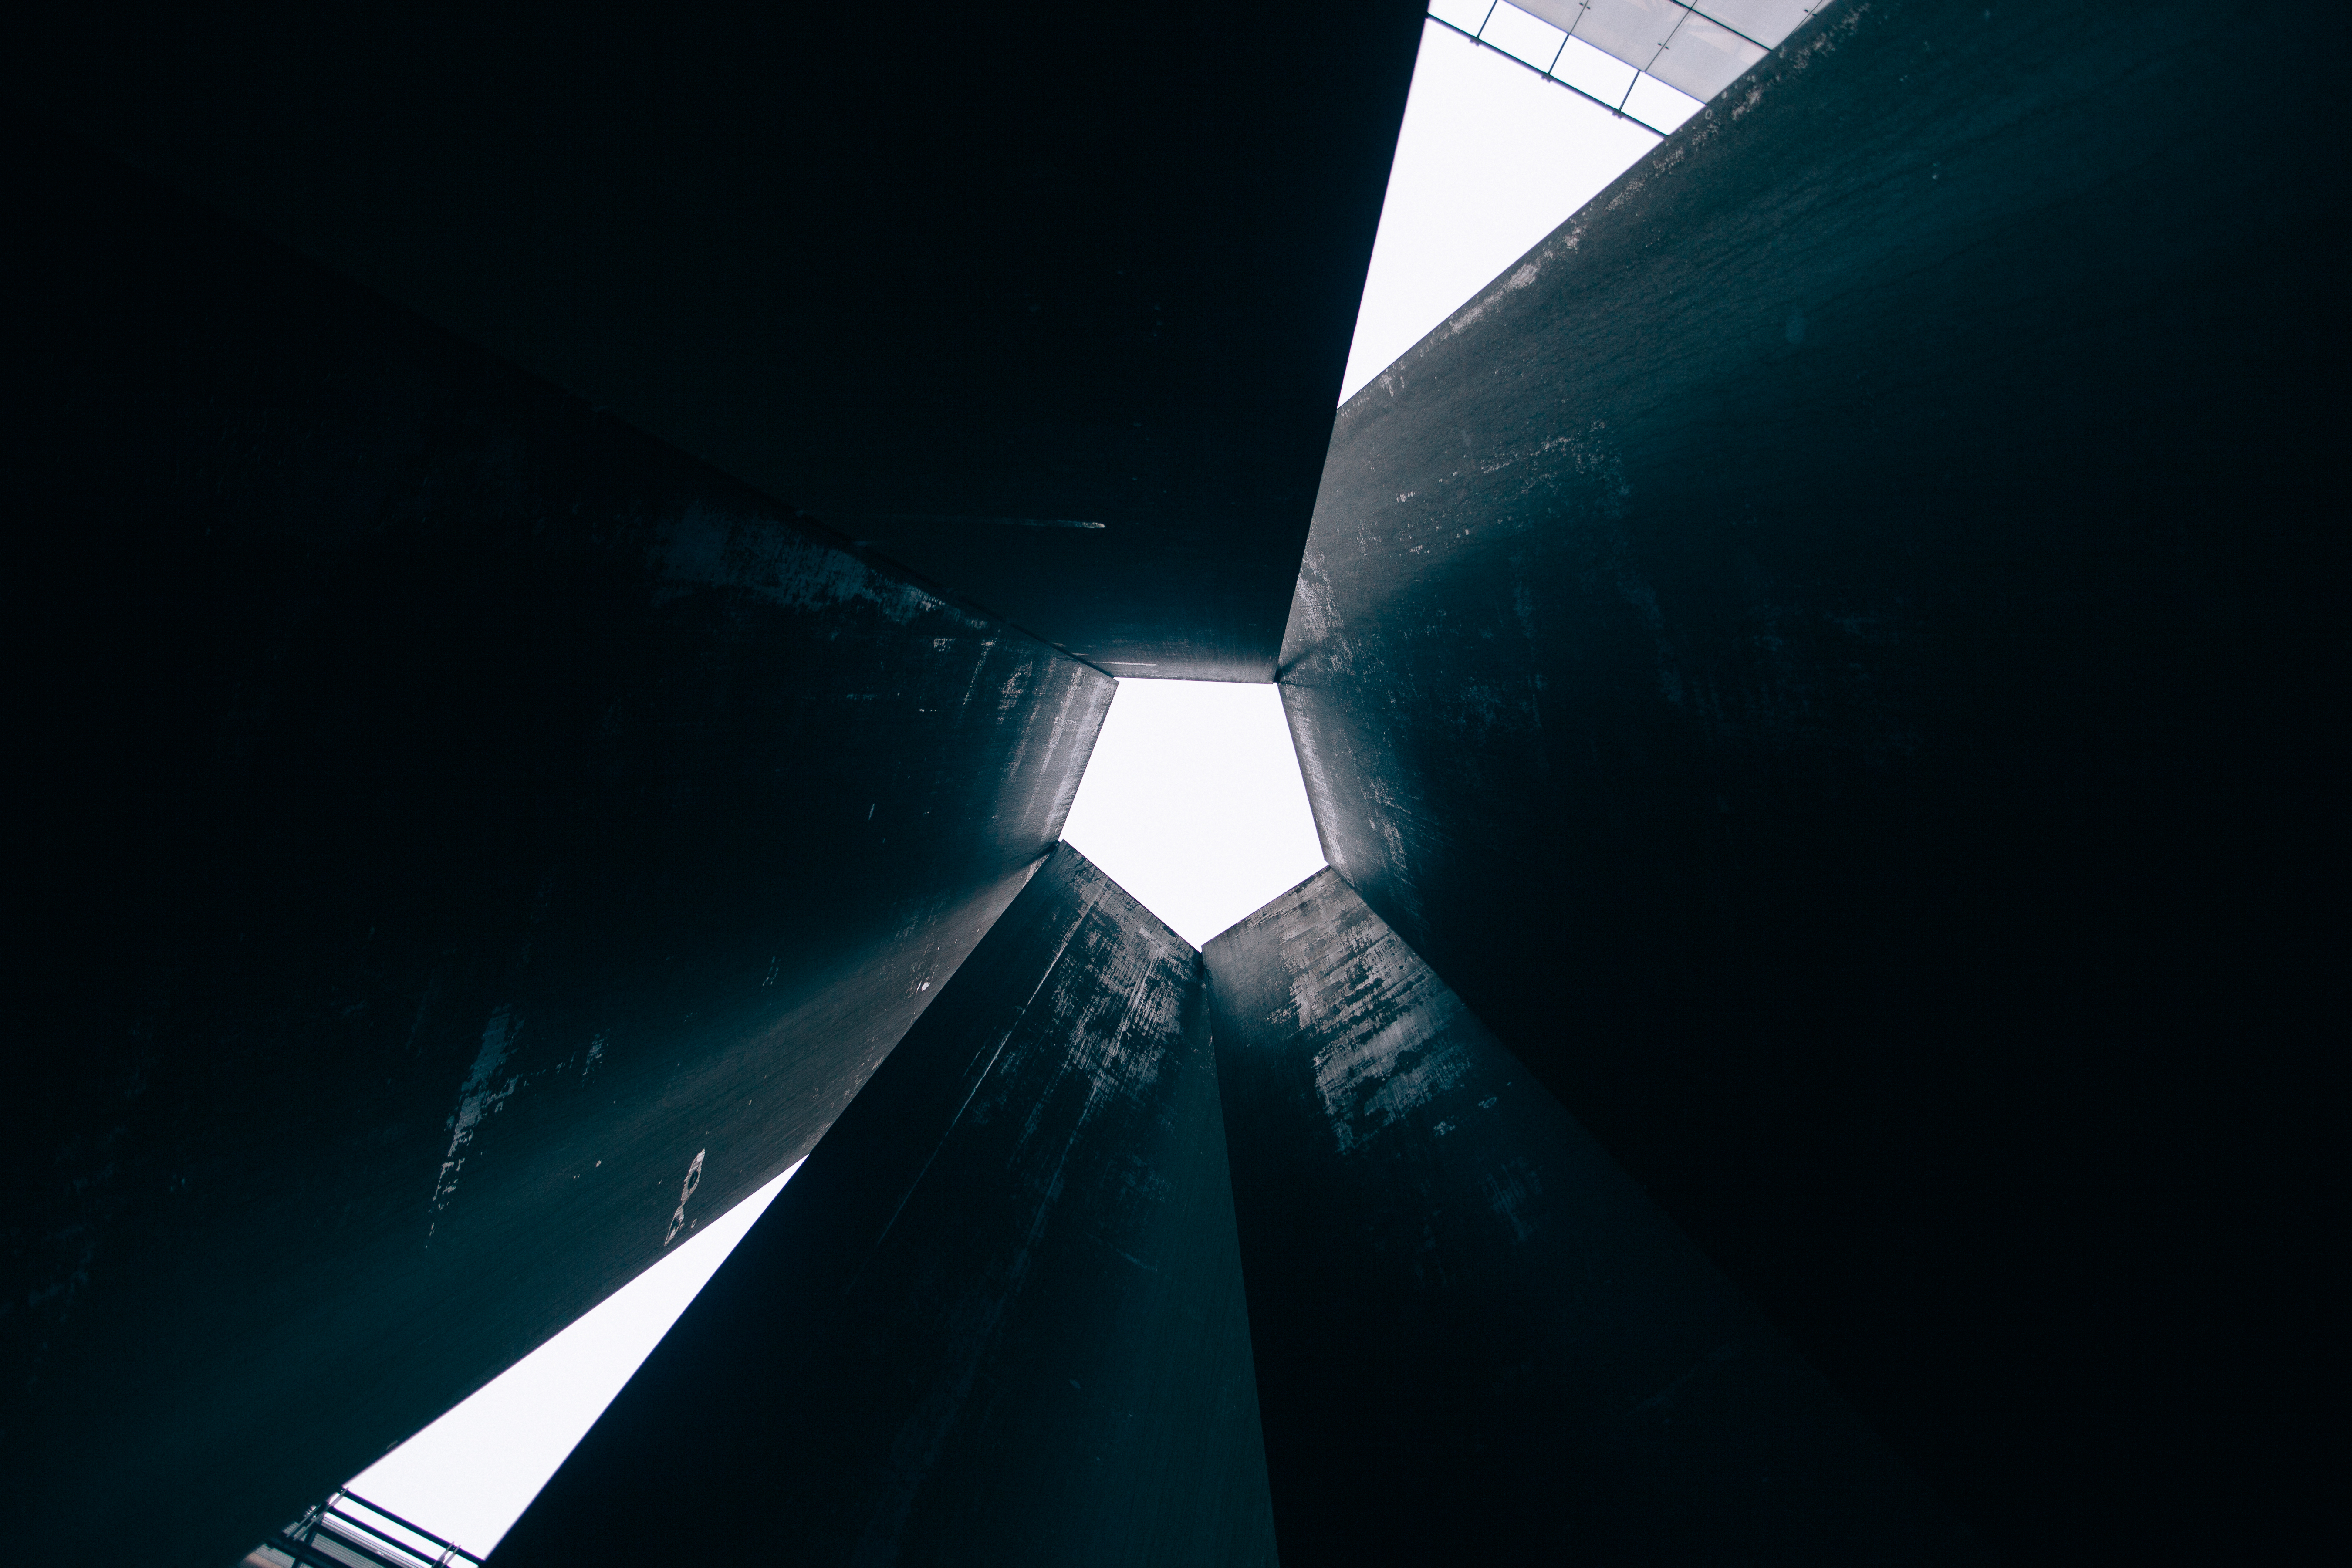
light, structure, sky, night, sunlight, texture, atmosphere, urban, line, reflection, color, space, darkness, blue, black, lighting, symmetry, shape, atmosphere of earth, computer wallpaper